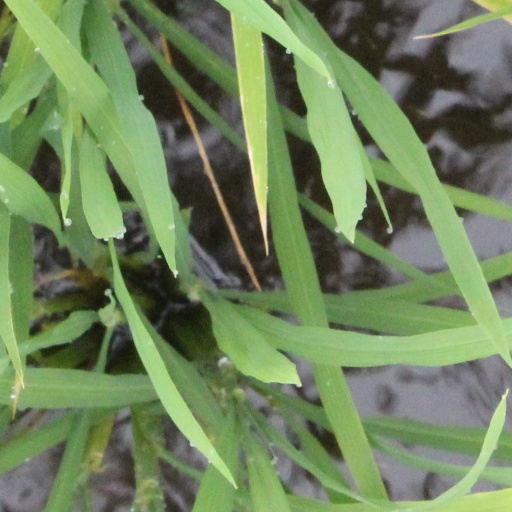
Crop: rice